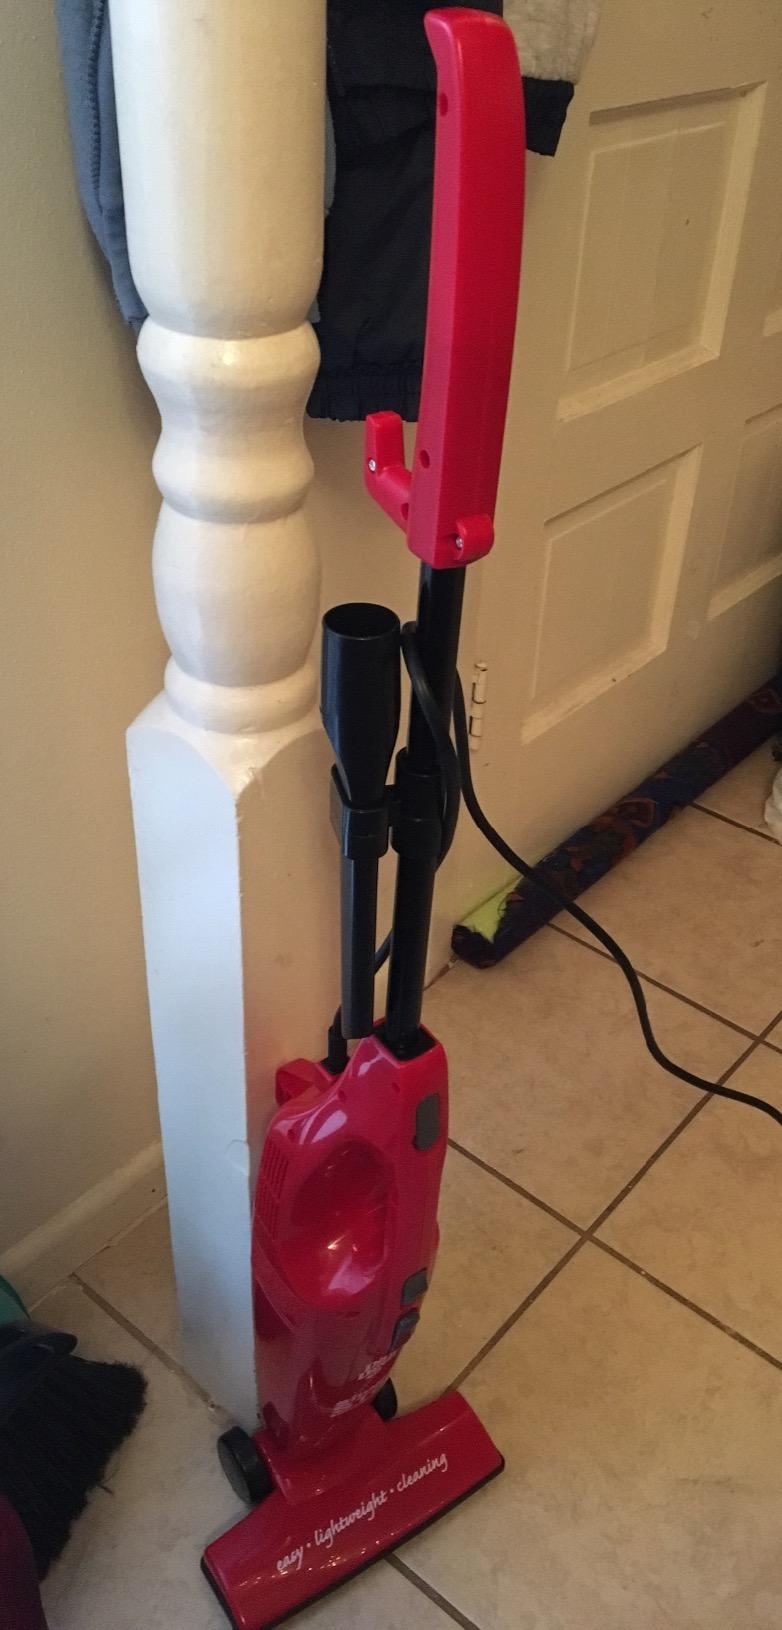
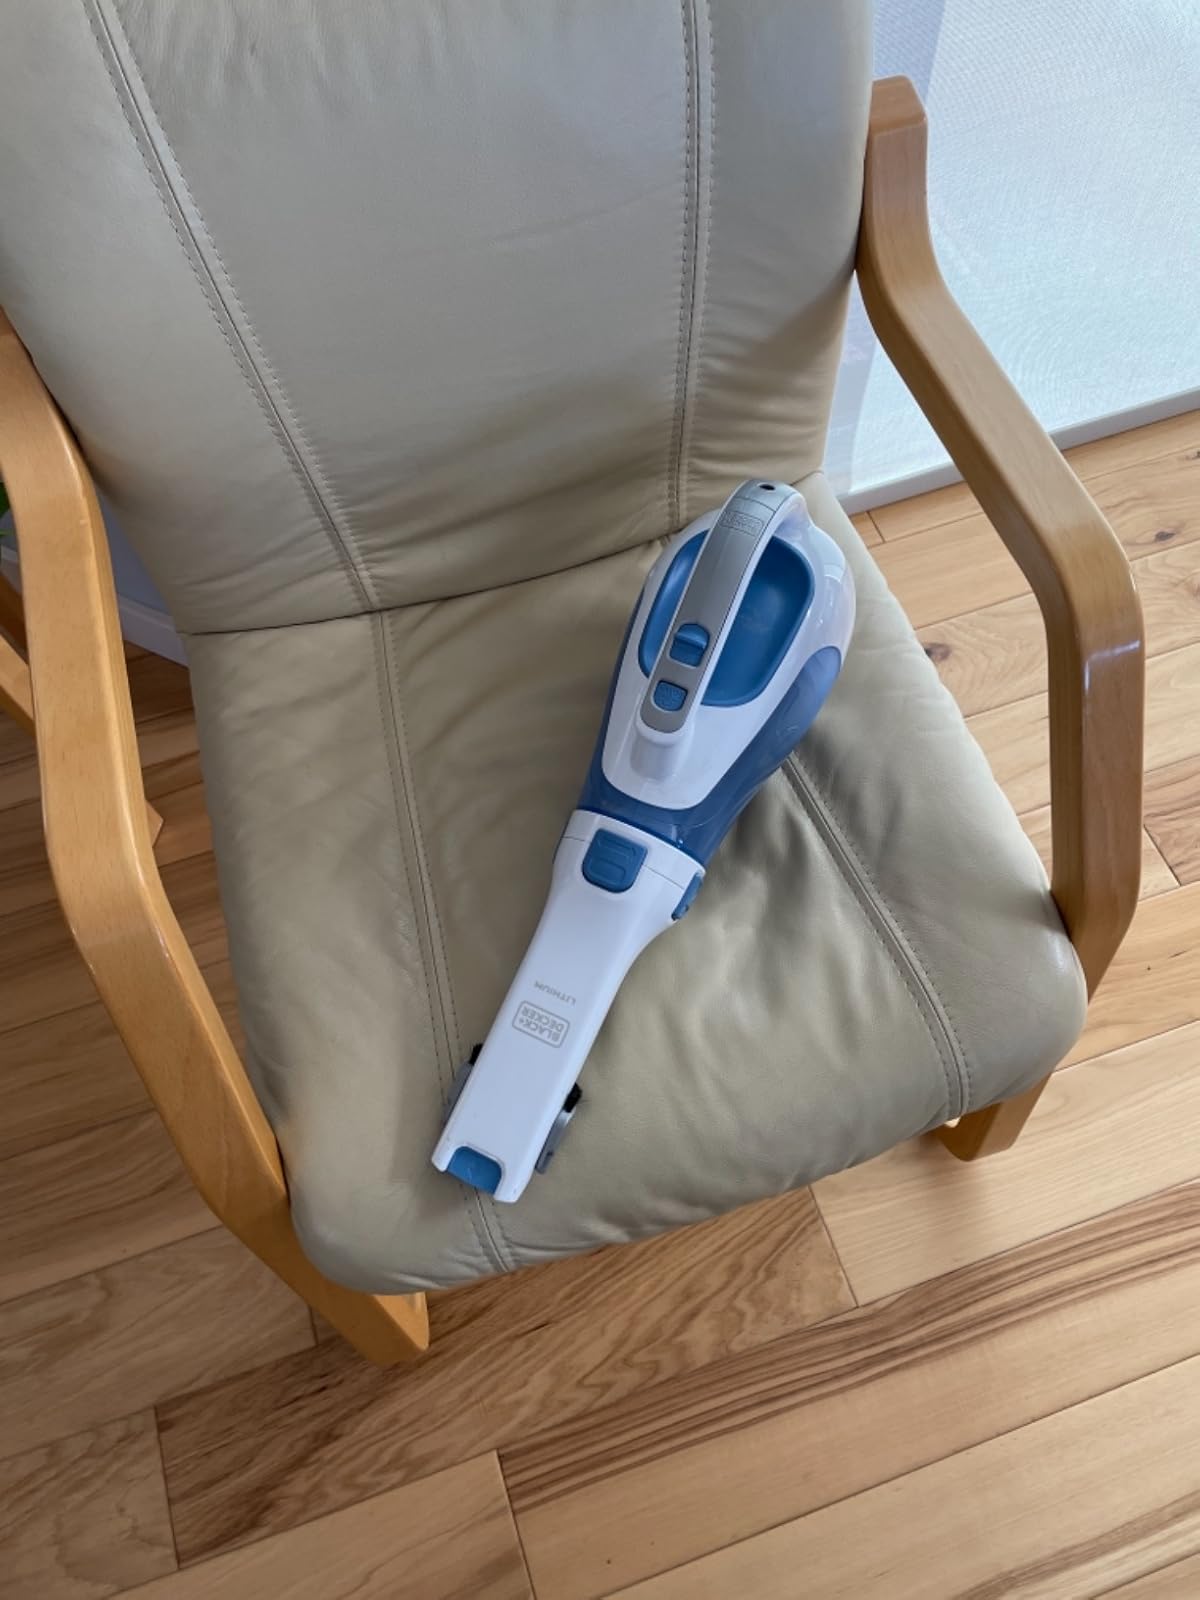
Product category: items_vacuum
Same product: no